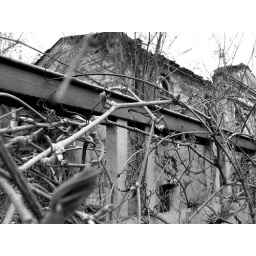
Lonely fences in black and white 5